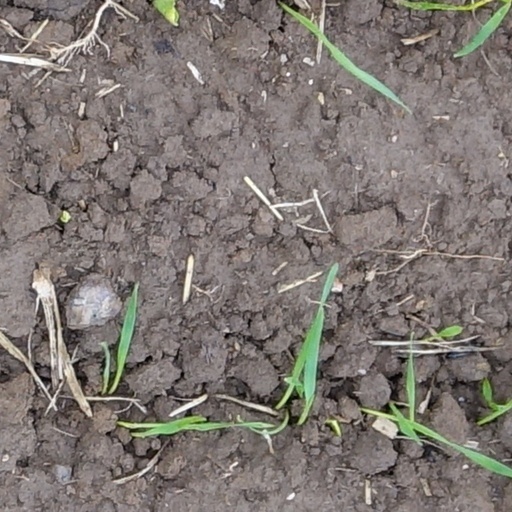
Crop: wheat